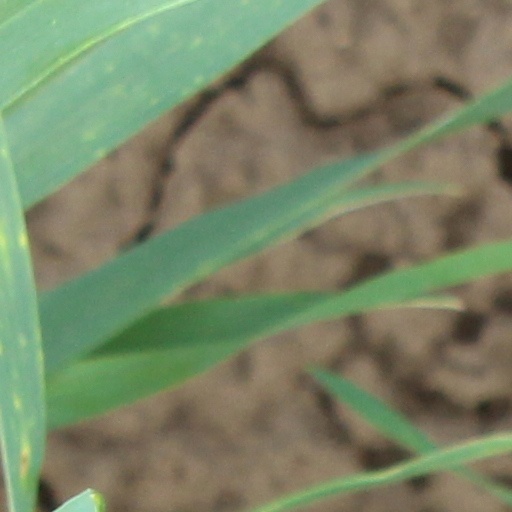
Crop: wheat